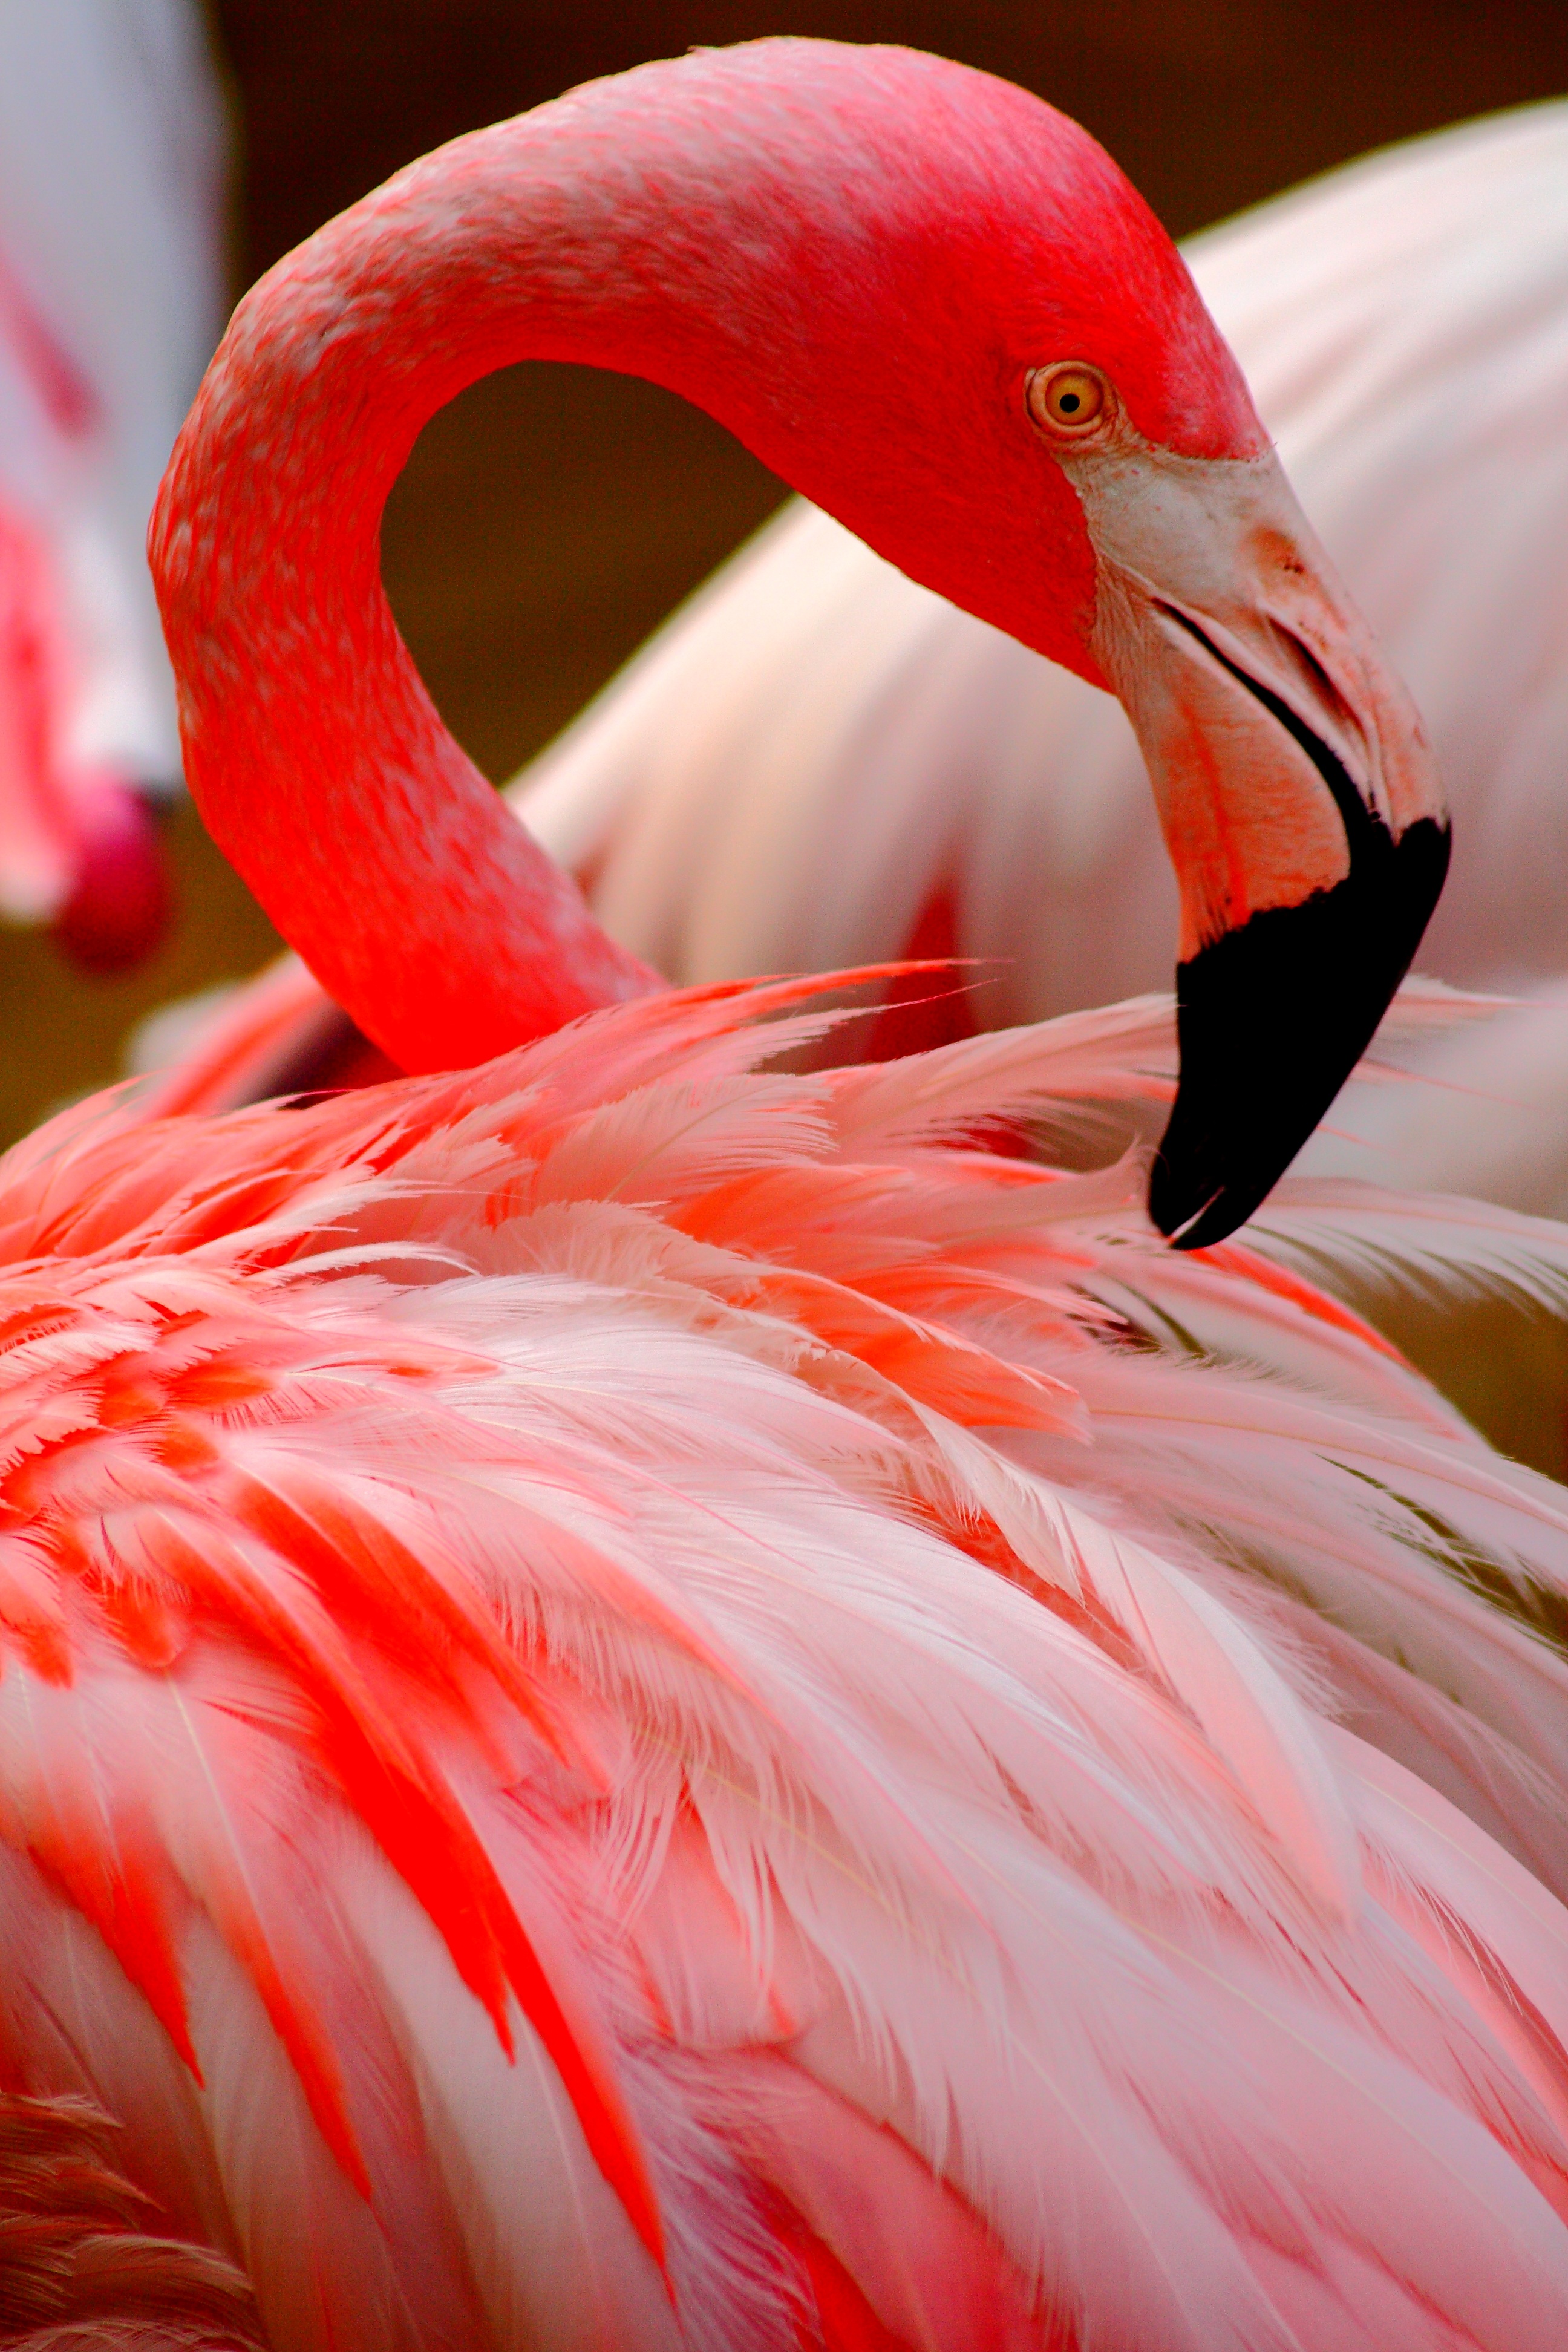
nature, bird, wing, petal, red, beak, pink, close up, flamingo, rosa, vertebrate, water bird, macro photography